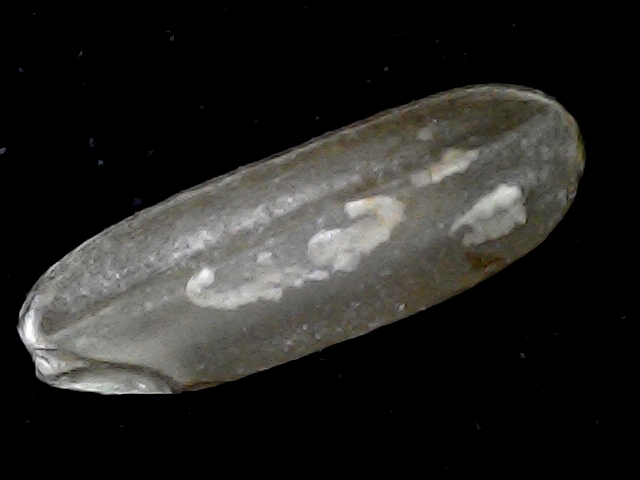
Rice variety: BD72